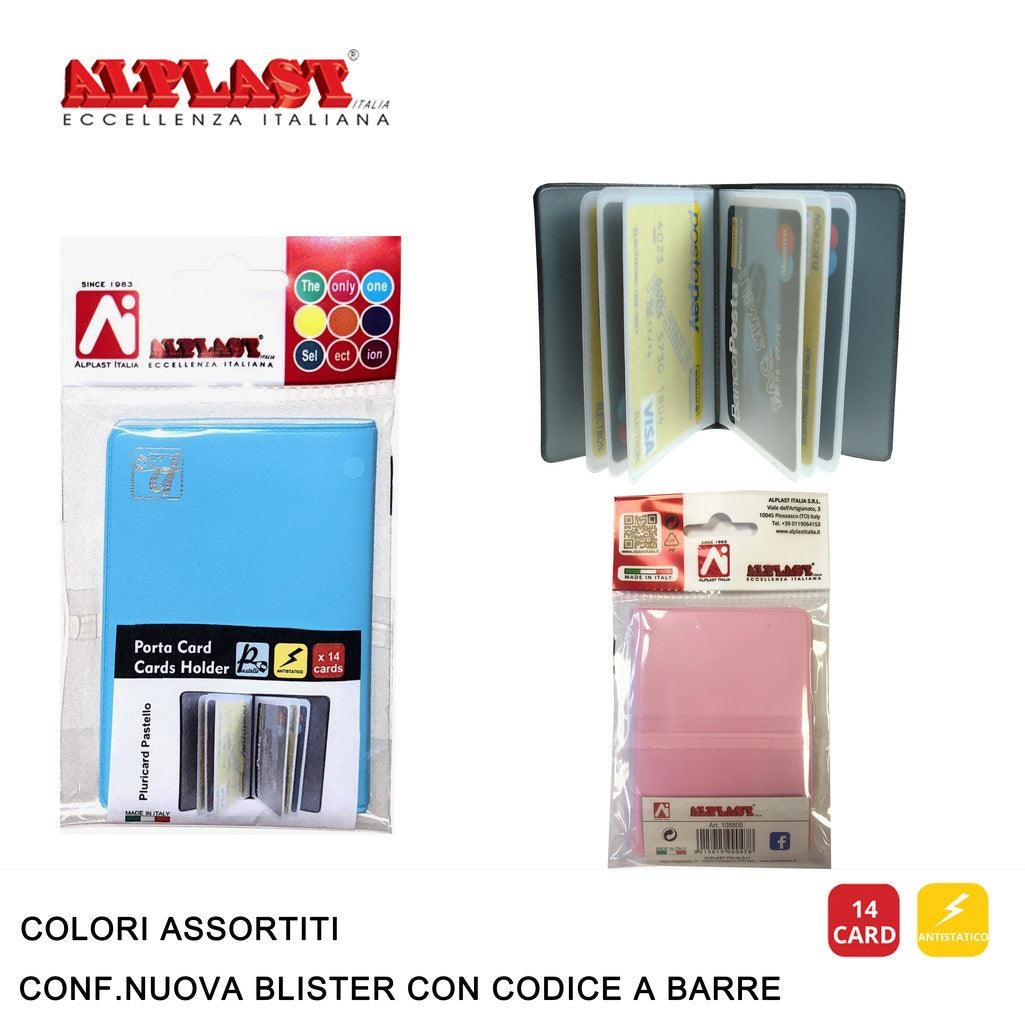
ART.108805 ALPLAST PLURICARD PASTELLO CONF.24PZ
ART.108805 ALPLAST PLURICARD PASTELLO CONF.24PZ
Brand: PORTA DOCUMENTI ALPLAST CONF.BLISTER
Category: Apparel & Accessories > Handbags, Wallets & Cases > Badge & Pass Holders